Thiru Aadanoor Temple

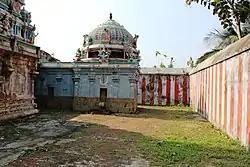
The vimana of the temple

The temple follows Pancharatra Agama and the worship practices are carried out by hereditary priests. This temple is under full control of Ahobila mutt and follows the Vadakalai tradition. The temple priests perform the "puja" (rituals) during festivals and on a daily basis. As at other Vishnu temples of Tamil Nadu, the priests belong to the Vaishnava community, from the Brahmin class. The temple rituals are performed six times a day: "Ushathkalam" at 7 a.m., "Kalasanthi" at 8:00 a.m., "Uchikalam" at 12:00 p.m., "Sayarakshai" at 5:00 p.m., "Irandamkalam" at 6:00 p.m. and "Ardha Jamam" at 7:30 p.m. Each ritual has three steps: "alangaram" (decoration), "neivethanam" (food offering) and "deepa aradanai" (waving of lamps) for both Andalakkum Aiyarn and Bhargavi Thayar. During the last step of worship, "nadasvaram" (pipe instrument) and "tavil" (percussion instrument) are played, religious instructions in the "Vedas" (sacred text) are recited by priests, and worshippers prostrate themselves in front of the temple mast. There are weekly, monthly and fortnightly rituals performed in the temple. The major festival of the temple, the Brahmotsavam is celebrated during the Tamil month of "Vaikasi" (May - June). Vaikuntha Ekadashi celebrated during the Tamil month of "Margali" (December–January) is the other major festival celebrated in the temple.